Gundagardi

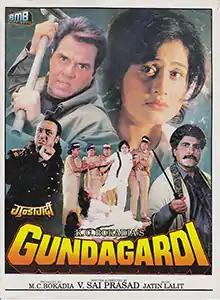
Promotional Poster

Gundagardi is a 1997 Indian Hindi-language action film directed by V. Sai Prasad and produced by M.C. Bokadia, starring Vijayashanti, Raj Babbar and Gulshan Grover with Dharmendra in a supporting role. The film was dubbed in Telugu as "Gunda Darbar" and in Tamil as "Thalaivi".